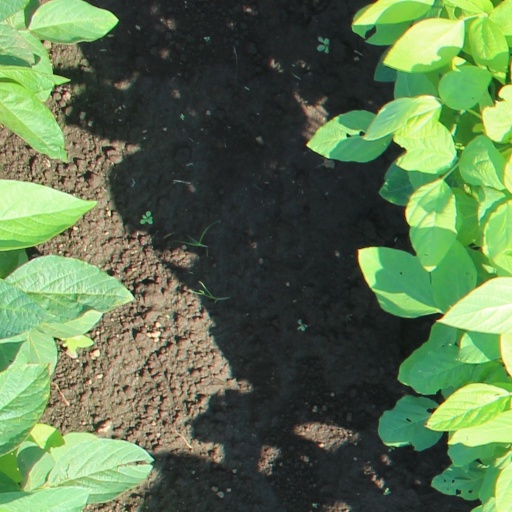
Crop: soybean